Gimmigela Chuli

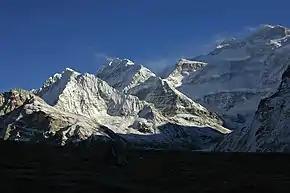

Gimmigela Chuli, or The Twins, are two-peak mountains in the Himalayas, located on the border between Taplejung, Mechi, Nepal and Sikkim, India.